Floristic diversity

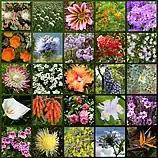
Floristic diversity within flowers

Floristic diversity is variety in the genome of flowering plants, as well as variety at the species and ecosystem level. Floristic diversity covers how many varieties of plant species in a specific area there are. There are multiple factors that contribute to floristic diversity, including both biotic (living) and abiotic (not living) elements. Elements that alter floristic diversity include climate, weather, soil, and animals. Floristic diversity allows different regions to analyze the environment and the evolution of the area.